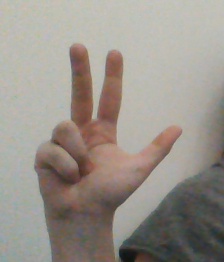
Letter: al